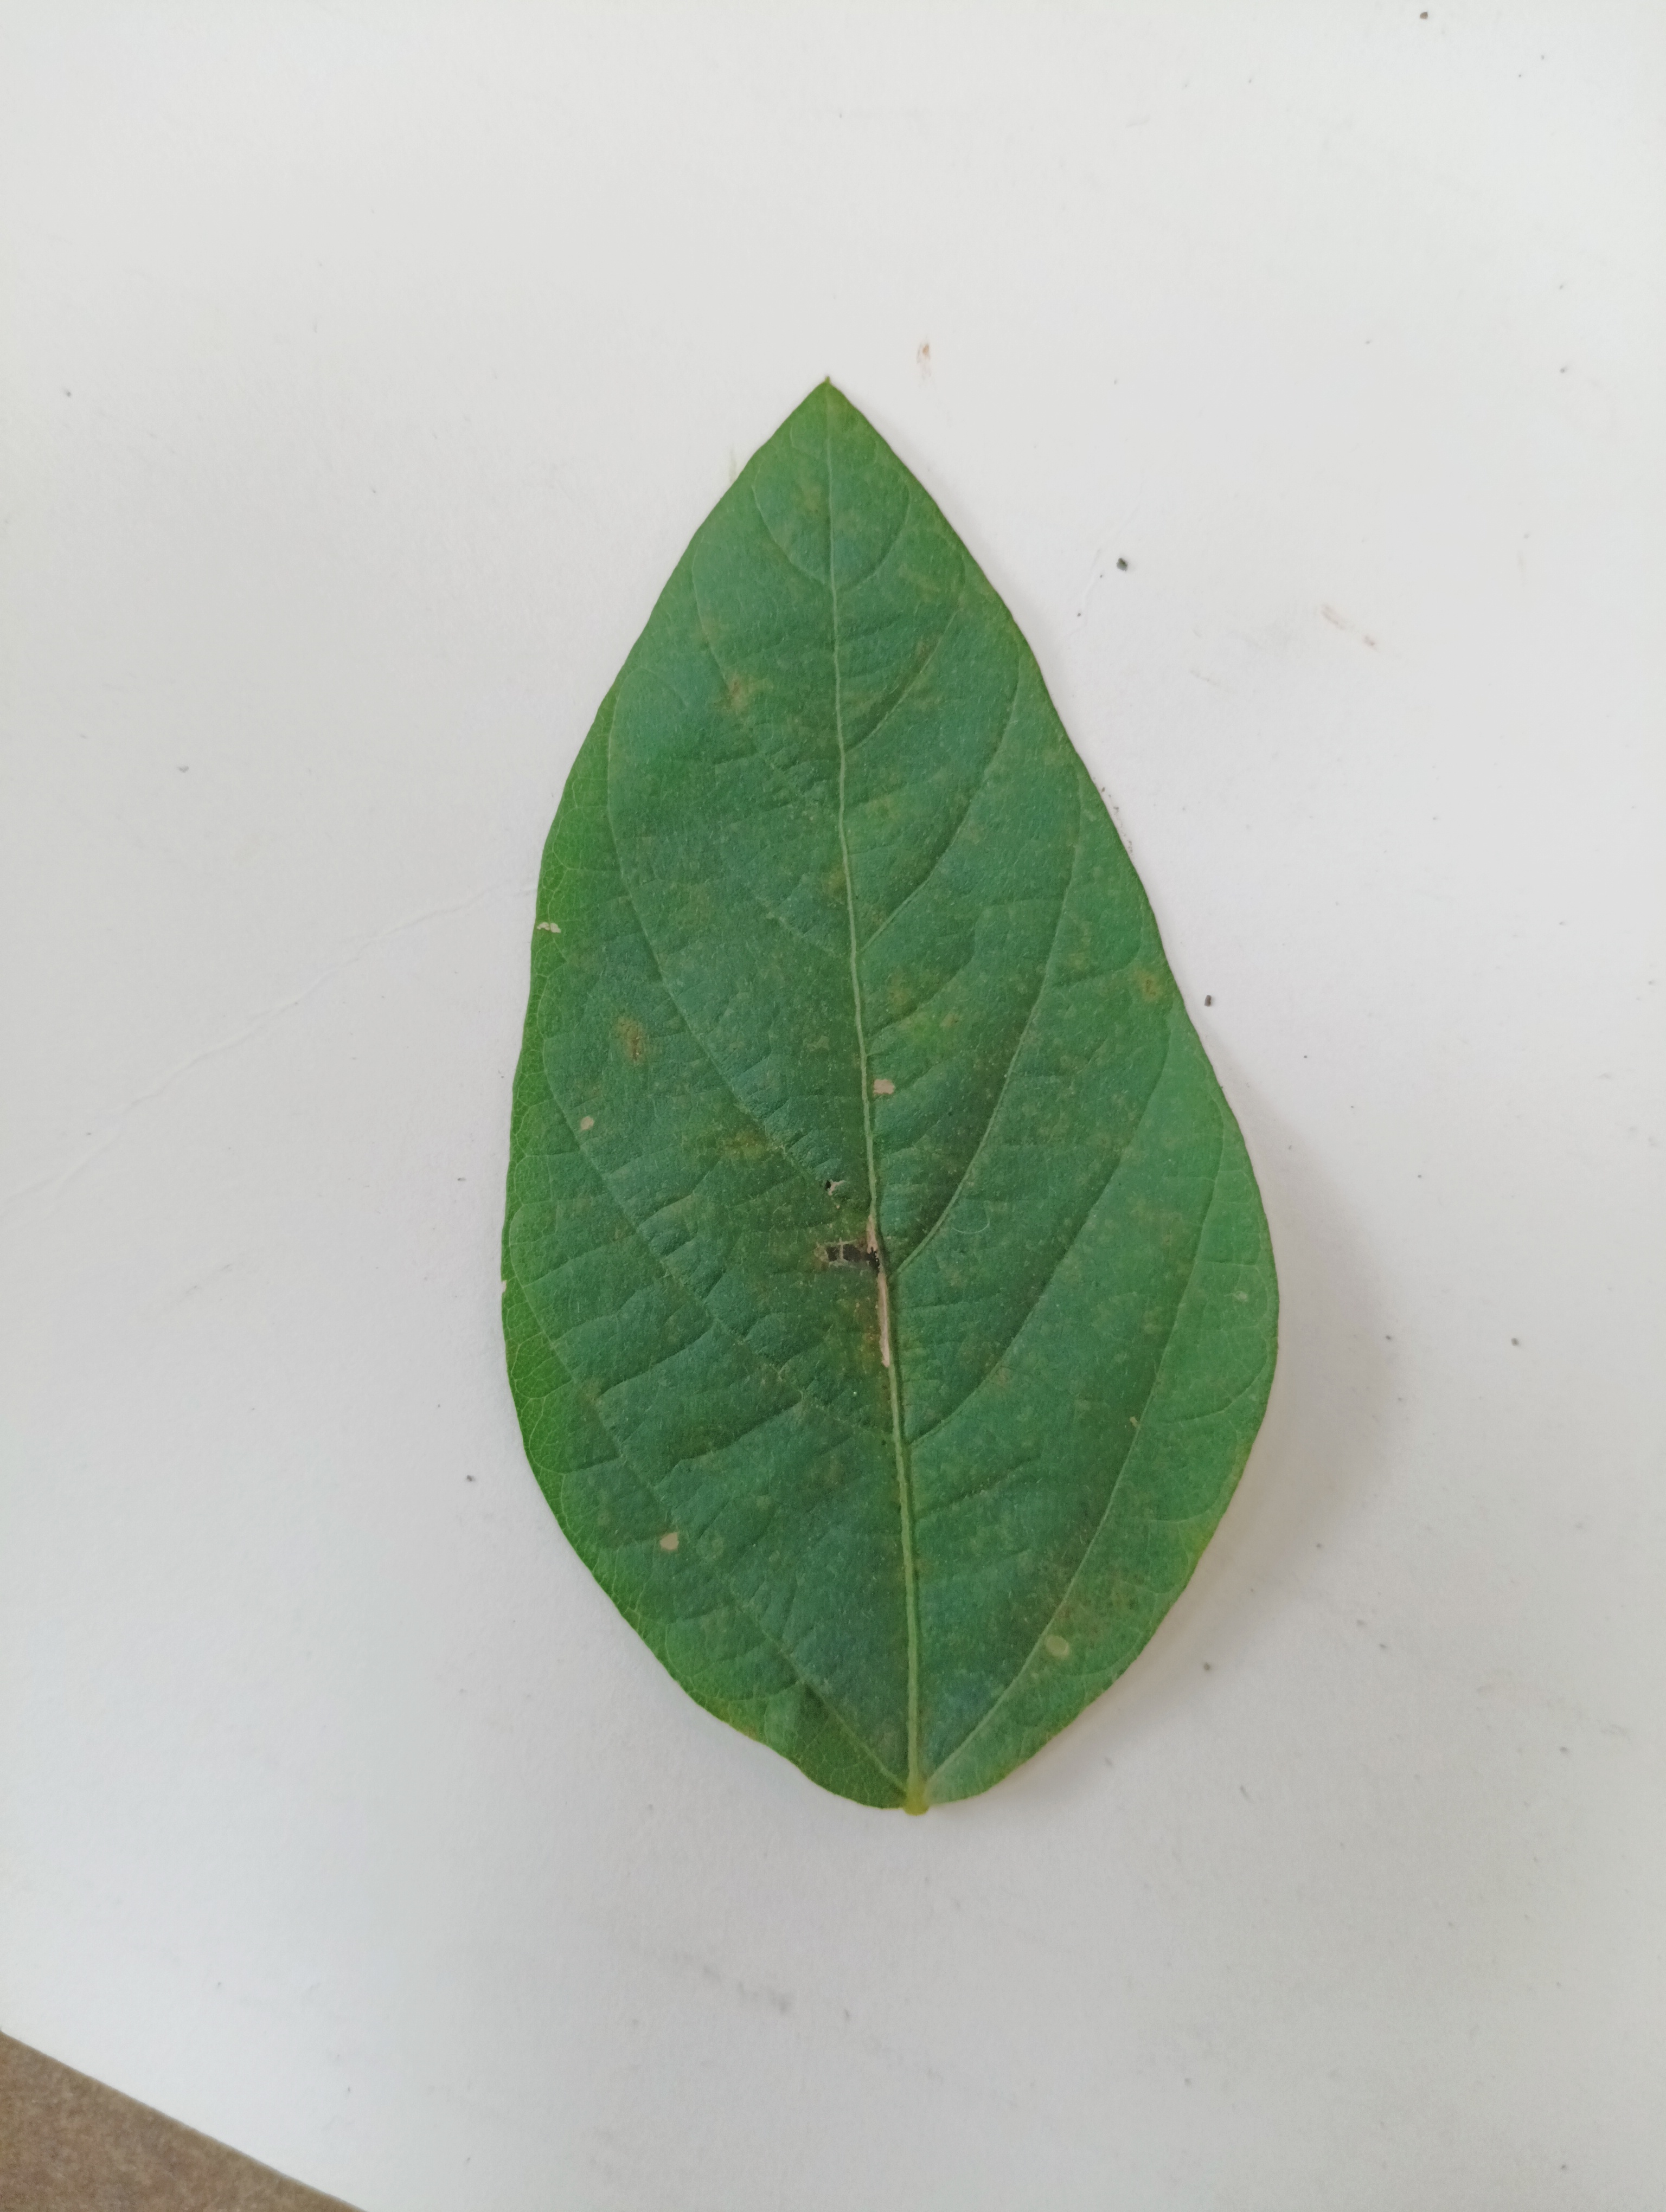
Label: Healthy